B612 Foundation

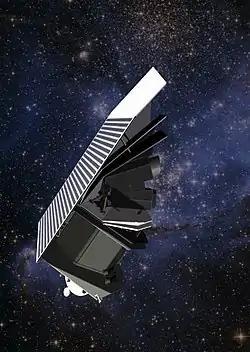
A depiction of the Sentinel Space Telescope, planned to be built by Ball Aerospace

The Sentinel Mission program was the cornerstone of the B612 Foundation's earlier efforts, with its preliminary design and system architecture level reviews planned for 2014, and its critical design review to be conducted in 2015. The infrared telescope would be launched atop a SpaceX Falcon 9 rocket, to be placed into a Venus-trailing Heliocentric orbit around the Sun. Orbiting between the Sun and Earth, the Sun's rays would always be behind the telescope's lens and thus never inhibit the space observatory's ability to detect asteroids or other near-Earth objects (NEOs). From the vantage of its inner-solar system orbit around the Sun, Sentinel would be able to "pick up objects that are currently difficult, if not impossible, to see in advance from Earth", such as occurred with the Chelyabinsk meteor of 2013 that went undetected until its explosion over Chelyabinsk Oblast, Russia. The Sentinel Mission was planned to provide an accurate dynamic catalog of asteroids and other NEOs made available to scientists worldwide from the International Astronomical Union's Minor Planet Center, the data collected would calculate the risk of impact events with our planet, allowing for asteroid deflection by the use of gravity tractors to divert their trajectories away from Earth.